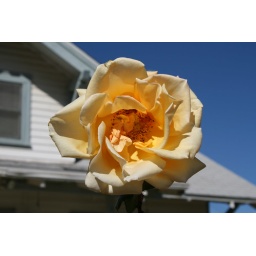
A picture of a Yellow flower with a house in the backround.